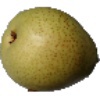
Label: Pear 1